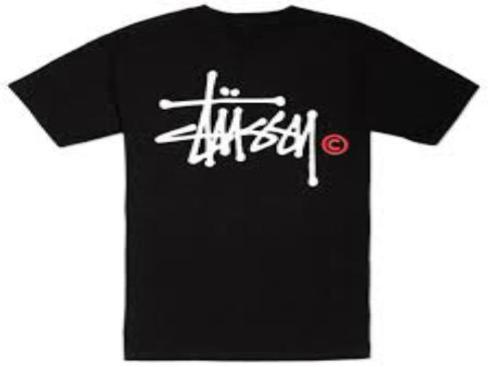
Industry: Clothes